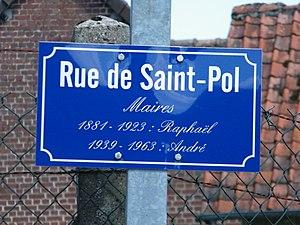
Francières (Somme, France), anciens maires, nom de rue.
Francières est une commune française située dans le département de la Somme, en région Hauts-de-France.